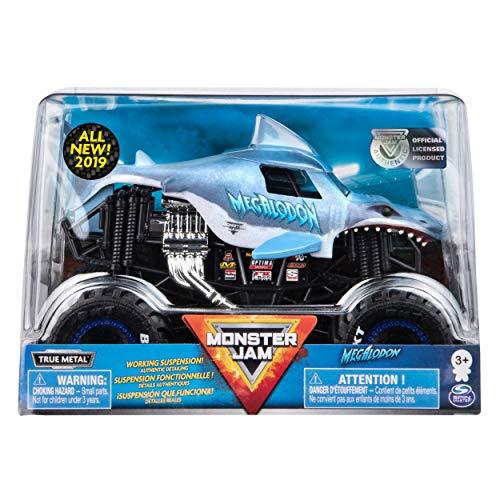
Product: Monster Jam Official Megladon Monster Truck, Die-Cast Vehicle 1:24 Scale
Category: Toys & Games | Kids' Electronics
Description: OFFICIAL MONSTER JAM: Ramp up your game with the all-new 1:24 scale monster truck With more details and graphics than ever before, this authentic replica has the style and swagger of the real thing.
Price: $32.98
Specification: ProductDimensions:5.4x8.2x5.7inches|ItemWeight:1.08pounds|ShippingWeight:1.4pounds(Viewshippingratesandpolicies)|ASIN:B07GTJMWSV|Itemmodelnumber:20107722|Manufacturerrecommendedage:36months-5years